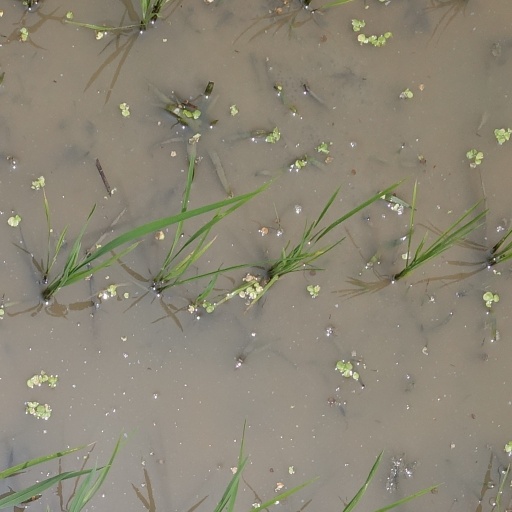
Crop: rice